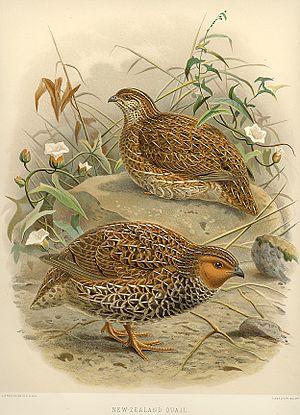
La Caille de Nouvelle-Zélande est une espèce d'oiseaux de la famille des Phasianidae éteinte depuis 1875.